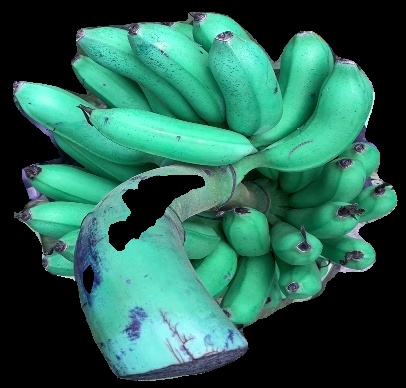
Variety: rasbale
Grade: grade1